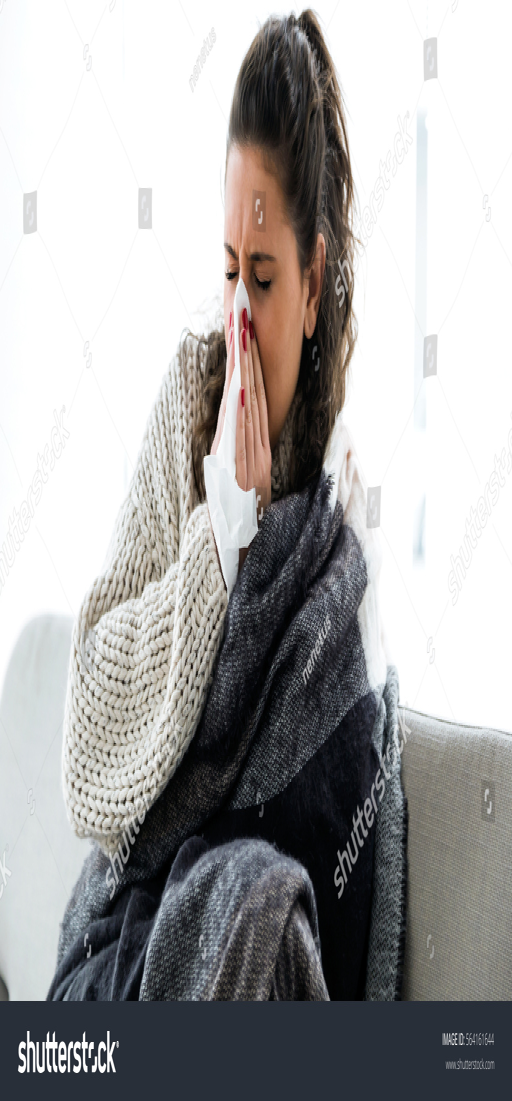
portrait of illness young woman sneezing in a tissue .